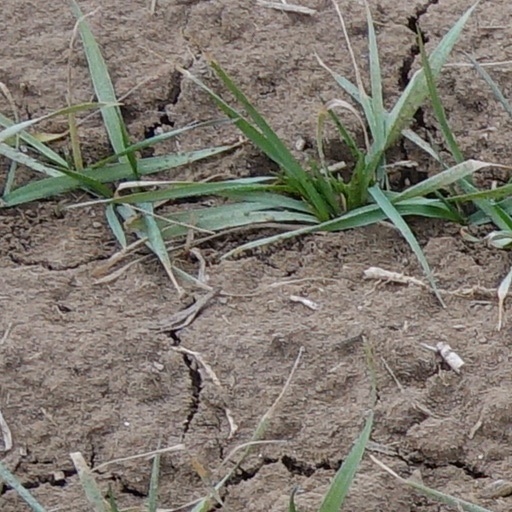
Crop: wheat